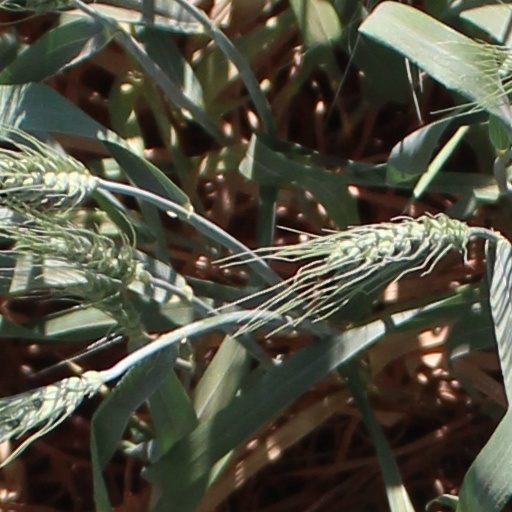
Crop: wheat